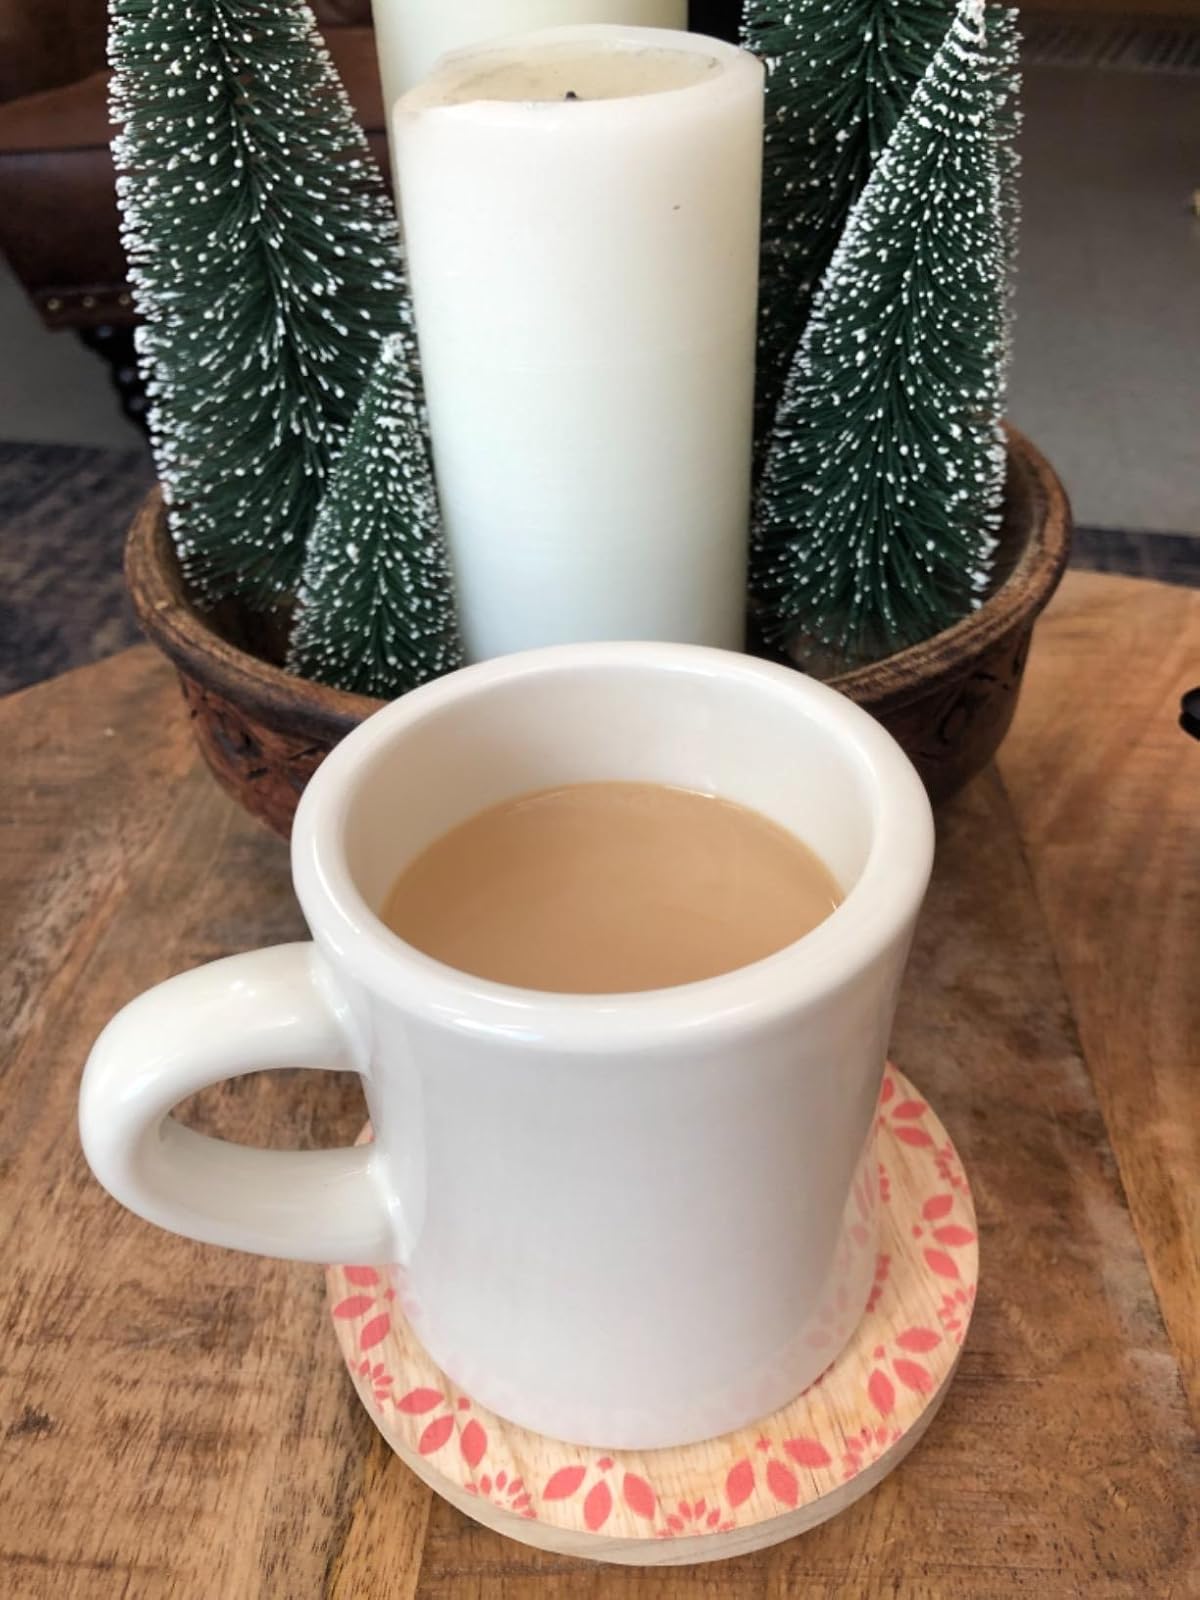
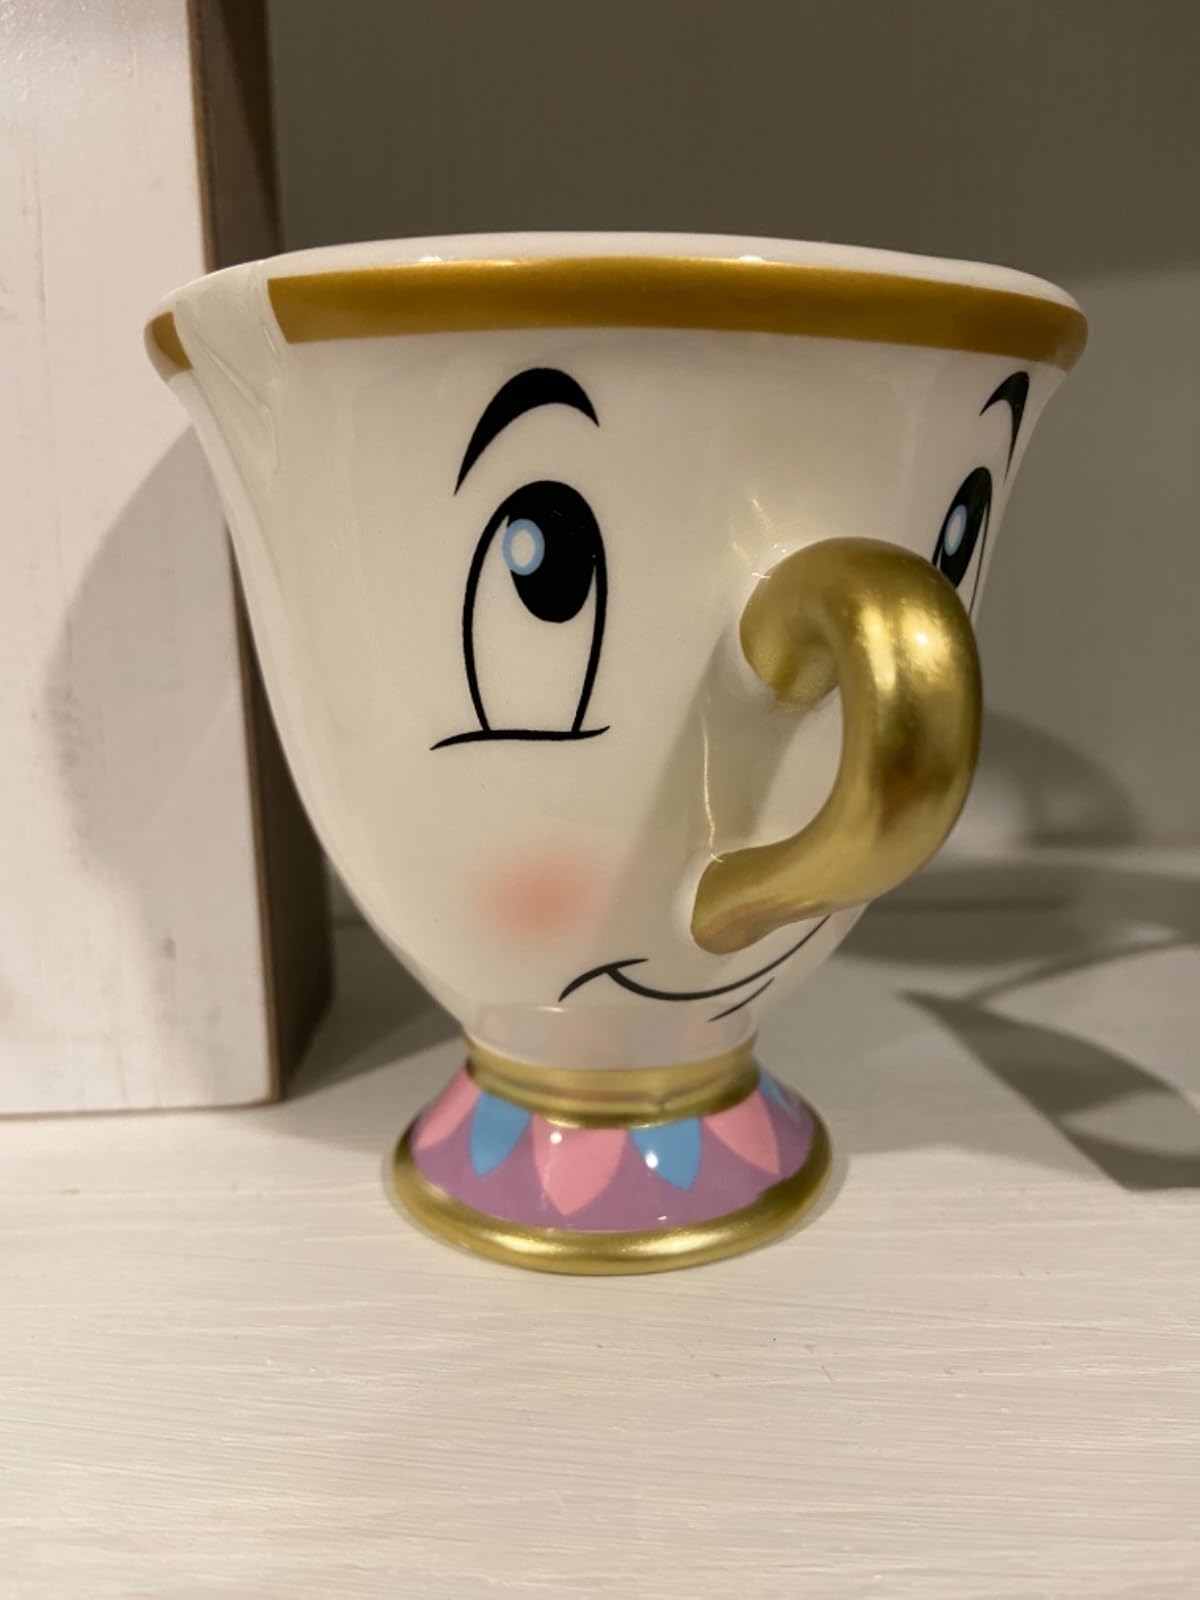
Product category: items_mug
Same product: no